Praetorian prefecture

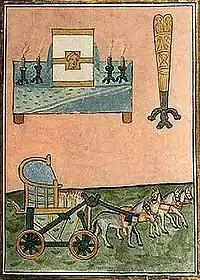
The insignia of the praetorian prefect of Illyricum, as depicted in the "Notitia Dignitatum": the ivory inkwell and pen case ("theca"), the codicil of appointment to the office on a blue cloth-covered table, and the state carriage.

After Constantine's death in 337, his three surviving sons partitioned the Empire between them. As each new "Augustus" had his own praetorian prefect, this division created the first of what would gradually become the permanent praetorian prefectures: the western prefecture of Gaul (dioceses of Gaul, Viennensis, Hispania and Britain), the central prefecture of Italy, Illyricum and Africa (dioceses of Italy, Africa, Pannonia, Dacia and Macedonia) and the prefecture of the East (dioceses of Thrace, Asia, Pontus, Oriens). Egypt was part of the diocese of Oriens until 370 or 381. With the creation of the separate prefecture of Illyricum (dioceses of Pannonia, Dacia and Macedonia) in 347 until 361, and despite the occasional abolition of the latter, the picture that appears in the early 5th-century "Notitia dignitatum" ("list of dignities") was complete. The only major change was the removal of the diocese of Pannonia (renamed "Diocese of Illyricum") from the prefecture of Illyricum and its incorporation into the prefecture of Italy in 379. The diocese of Italy was in practice divided into two: of Italy in the north, and suburbicarian ("under the City") Italy in the south including Sicily, Corsica and Sardinia. There were no vicars appointed to the dioceses of Gaul and Dacia, because the praetorian prefects of Gaul and Illyricum were resident. When the prefect of Italy was in Milan, a vicar for Illyricum was appointed to reside in Sirmium; when the prefect resided in Sirmium, the post was lapsed, and a vicar was appointed to reside in Milan in place of the prefect.